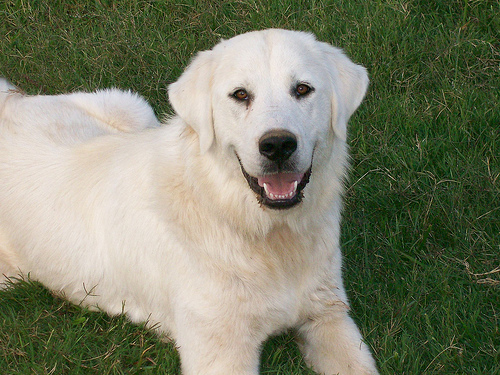
Breed: great pyrenees